Herman Winick

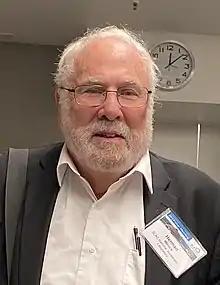
Herman Winick in 2019

Herman Winick (born June 27, 1932) is an American scientist and Professor Emeritus at the Stanford Linear Accelerator Center (SLAC) and the Applied Physics Department of Stanford University.